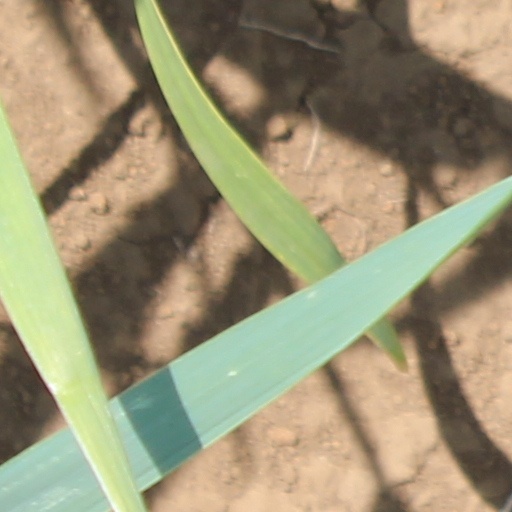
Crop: wheat